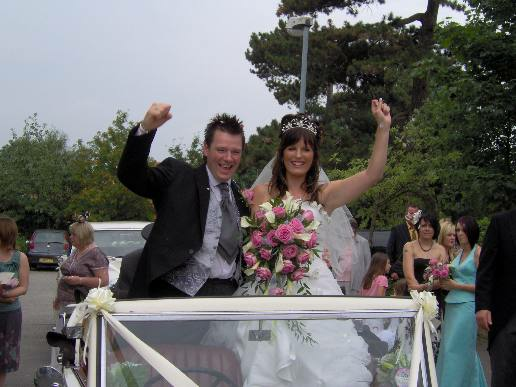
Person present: Yes